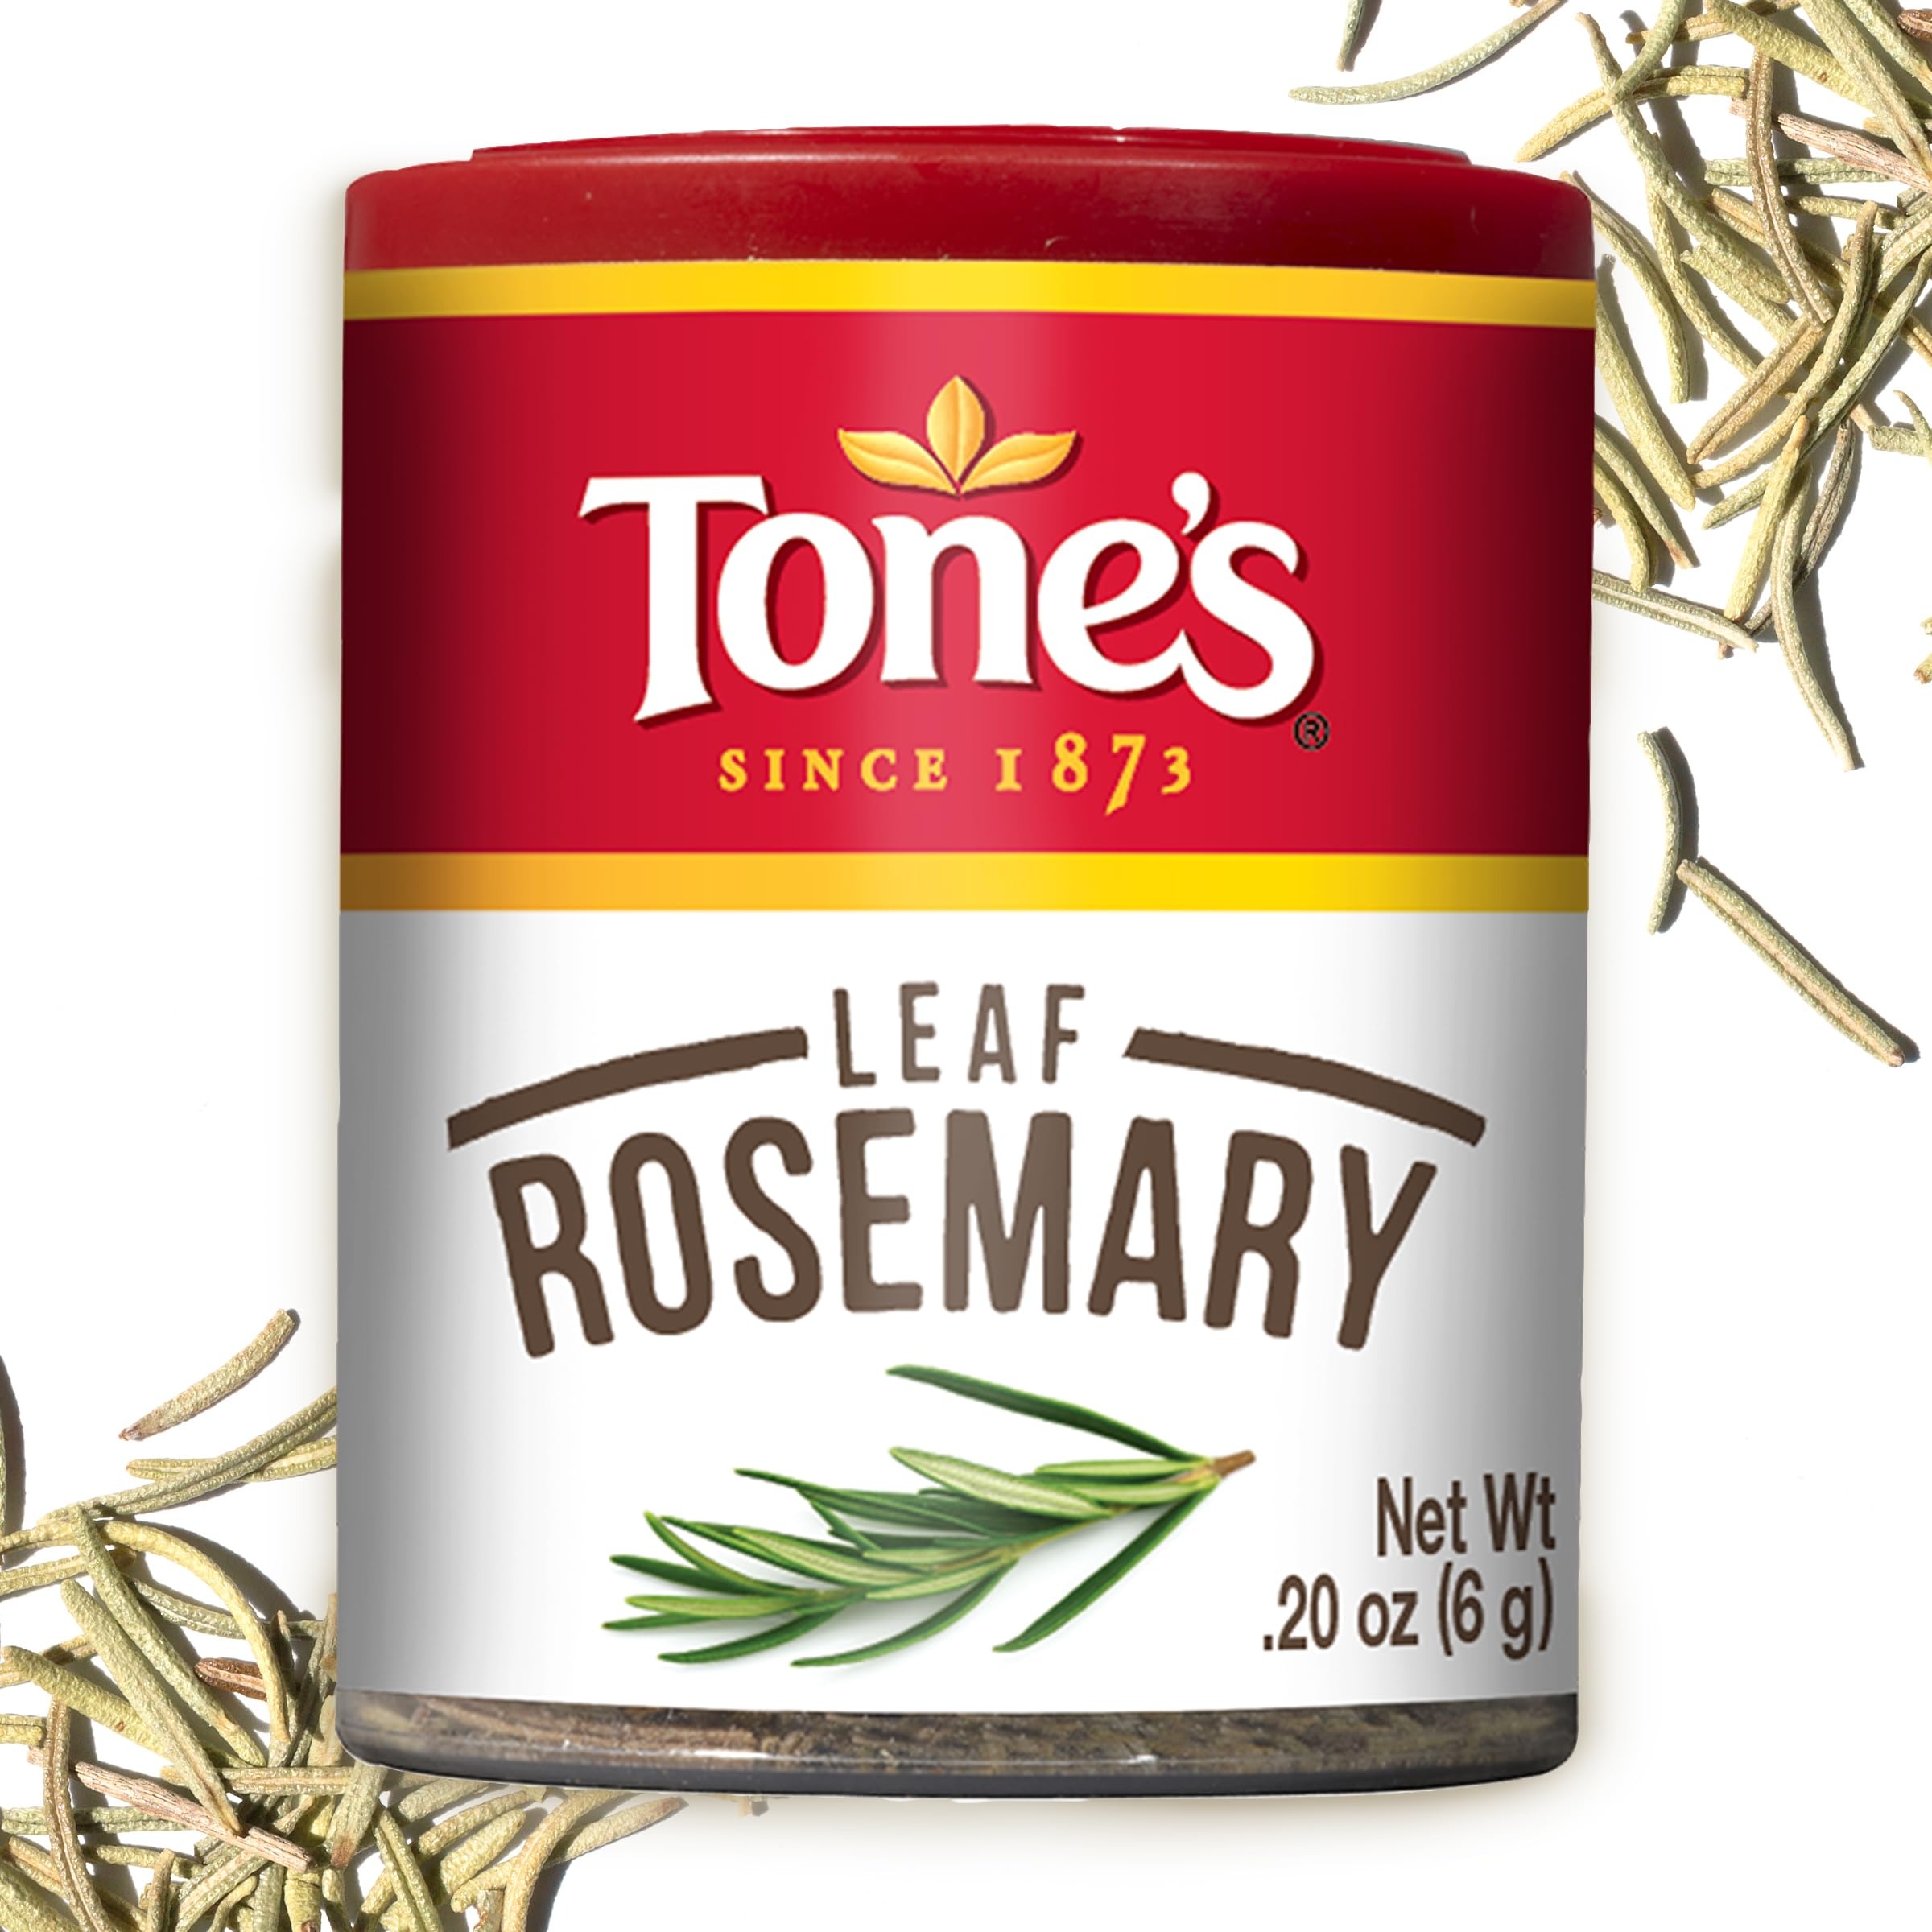
Item Name: Tone's Rosemary Leaf, 0.20 Ounce
Bullet Point 1: Rosemary adds an intense evergreen like flavor to lamb, pork and chicken.
Bullet Point 2: Perfect with French and Italian cuisines, and an essential part of poultry seasoning.
Bullet Point 3: Sprinkle some on green beans for an added zest.
Value: 1.2
Unit: Ounce

Price: 1.63